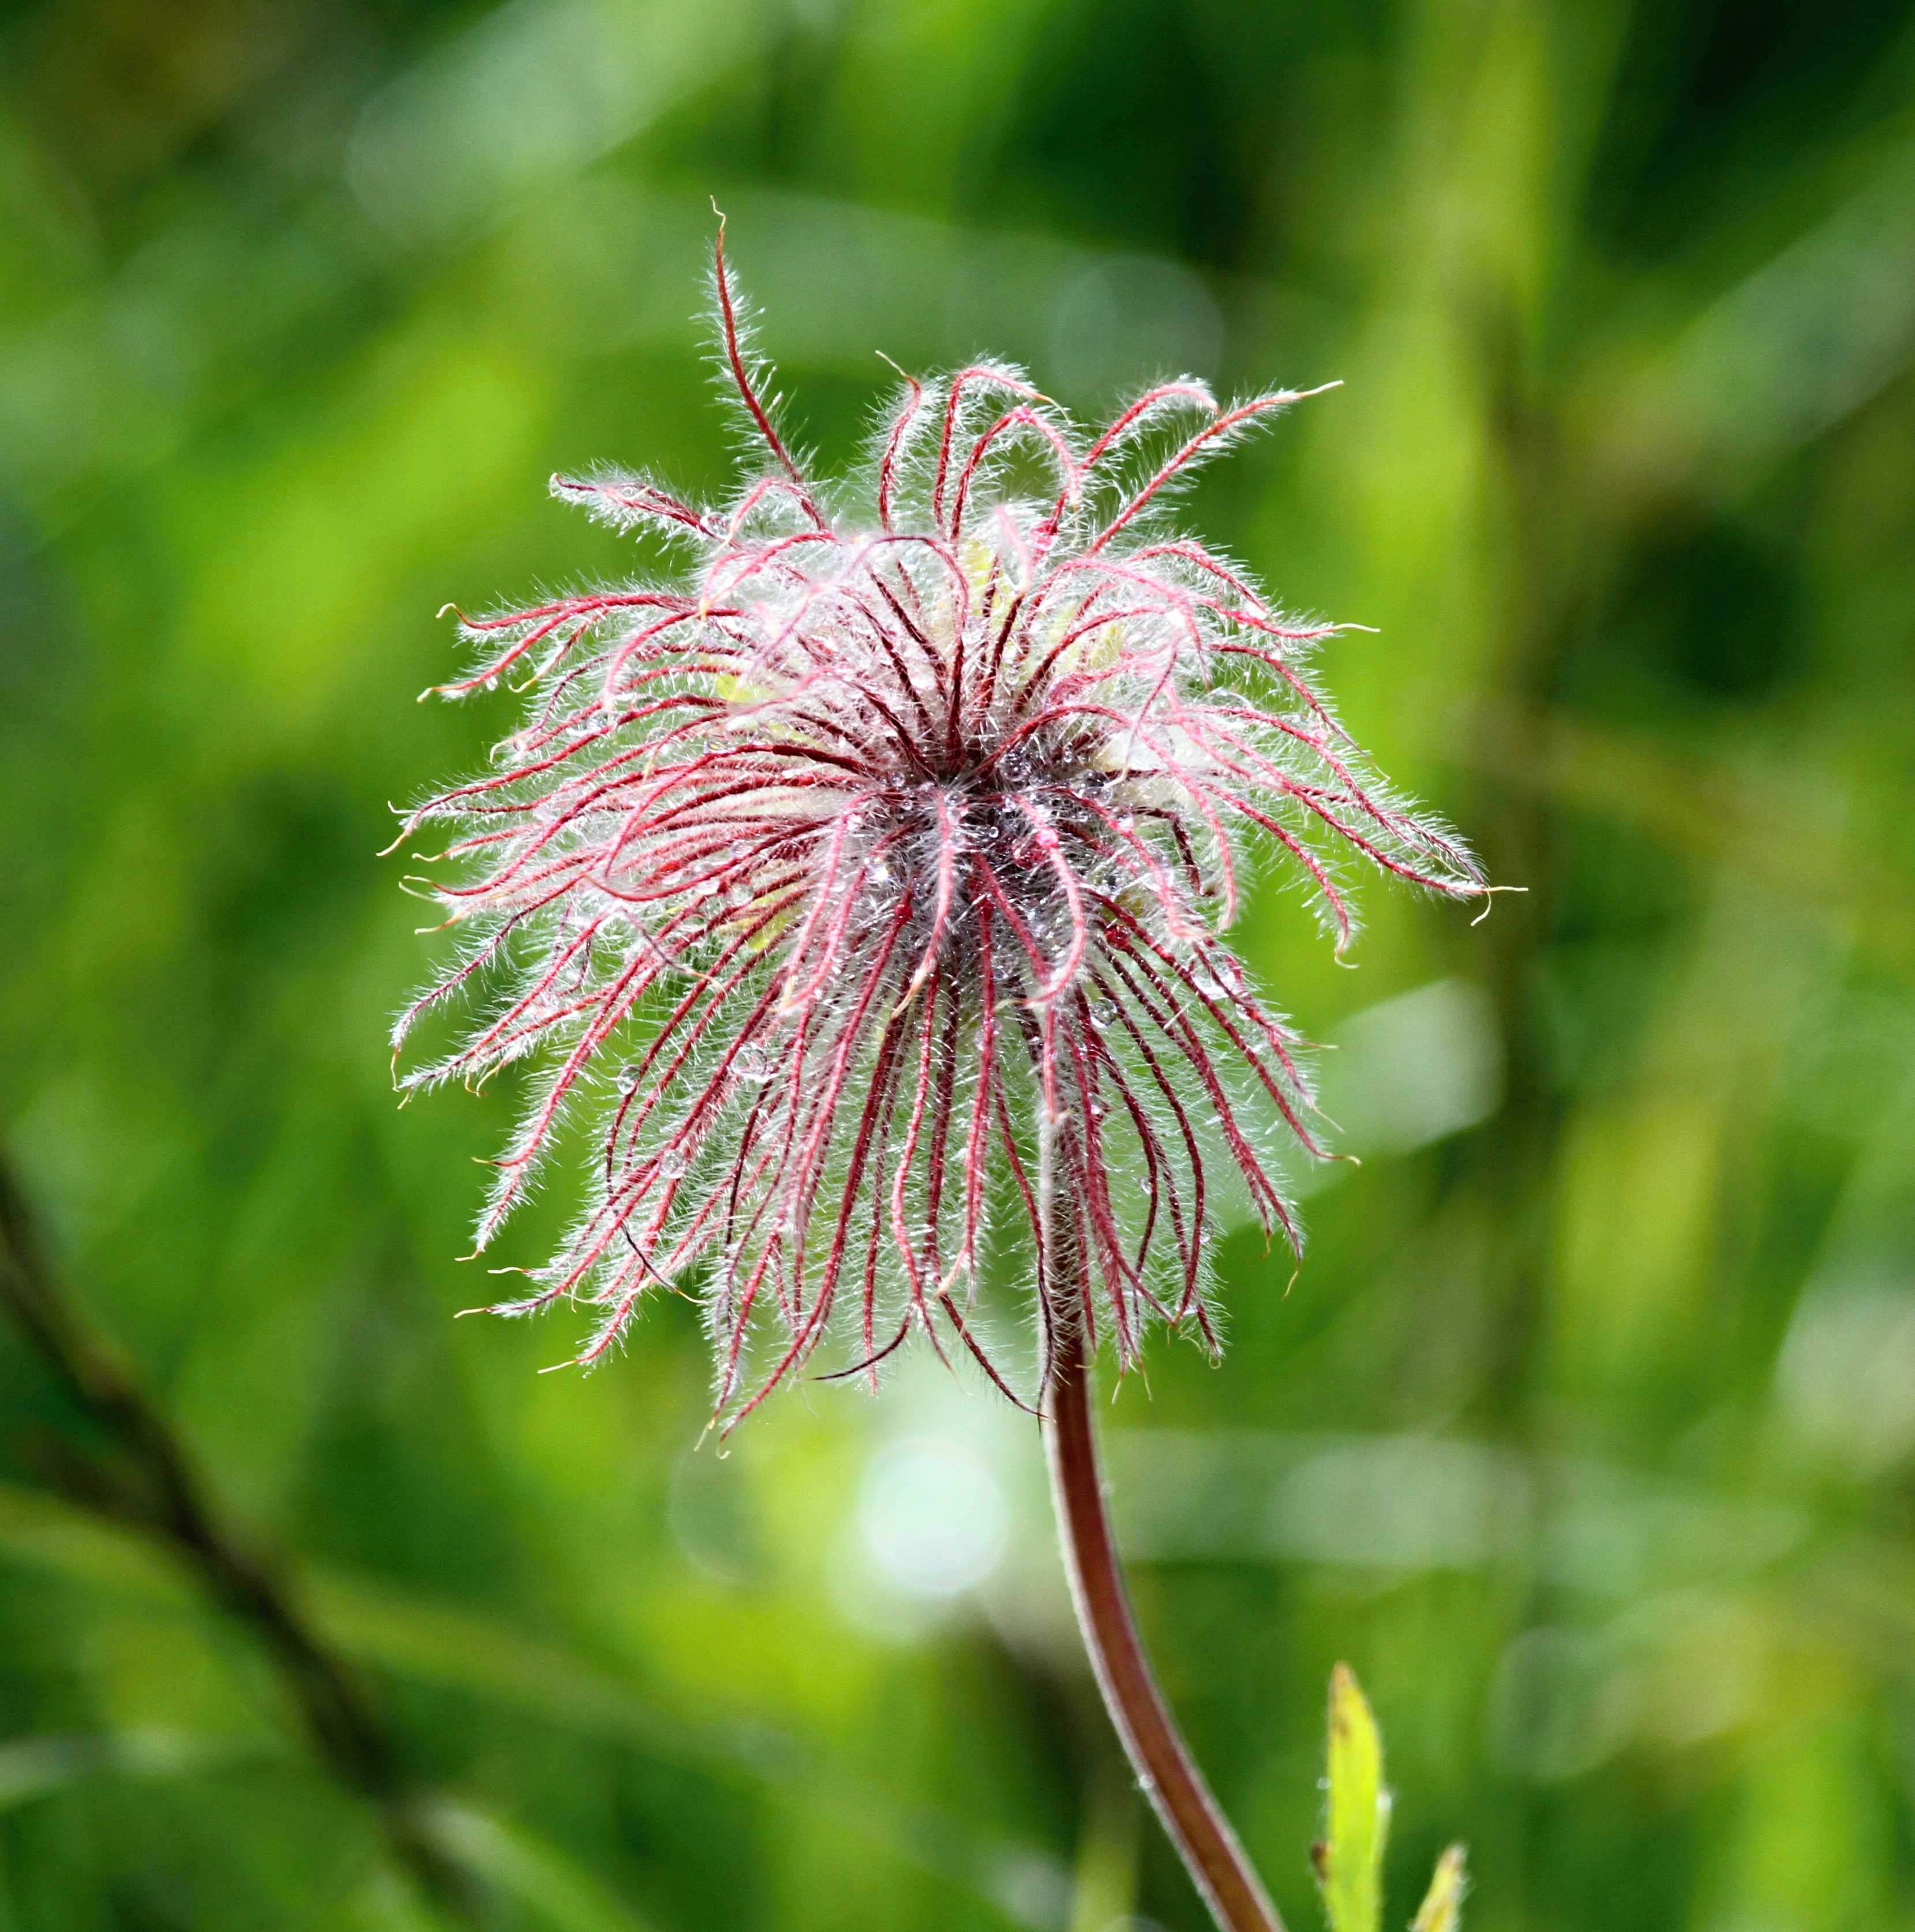
landscape, nature, grass, mountain, plant, field, photography, meadow, leaf, flower, summer, green, macro, alpine, botany, pink, flora, wildflower, close up, mountains, hairy, flower meadow, macro photography, flowering plant, daisy family, fibrous, plant stem, land plant